Grimoldby railway station

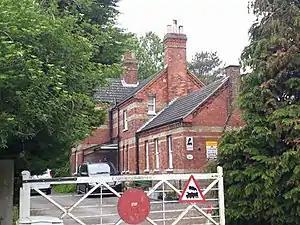
The former station building in 2018

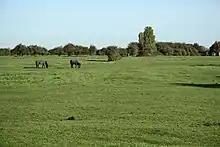
Mablethorpe Loop LineCourse of the old railway line at Grimoldby, seen from Eastfield Lane

Grimoldy railway station was a station in Grimoldby, Lincolnshire; opened in 1877 by the Louth and East Coast Railway; and closed in 1960.